Omar Sneed

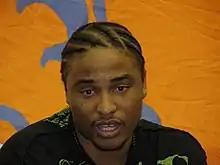
Sneed in 2009

Omar Shariff Sneed (born October 9, 1976) is an American professional basketball coach and former player who is the head coach for the Beaumont Panthers of The Basketball League (TBL). A Texas native, Sneed played high school basketball at West Brook in Beaumont.